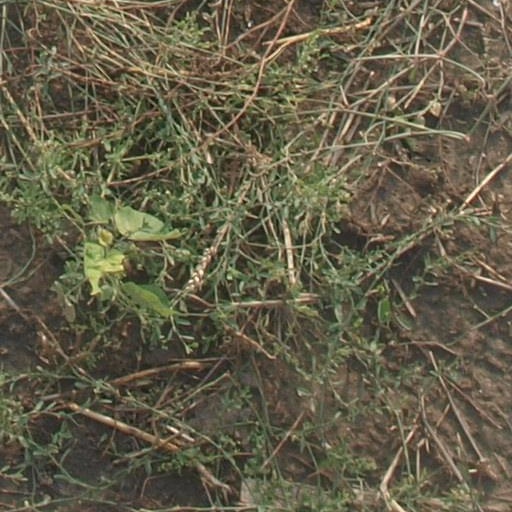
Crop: maize; corn